Coachman

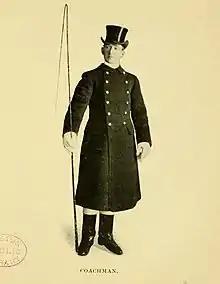
Coachman, Boston MA 1902

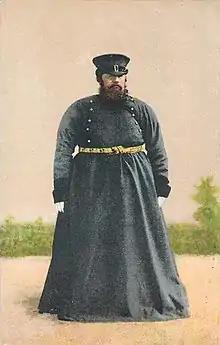
Russian coachman, before 1917 — his belt indicates his master's wealth

A coachman is a person who drives a coach or carriage, or similar horse-drawn vehicle. A coachman has also been called a coachee, coachy, whip, or hackman.